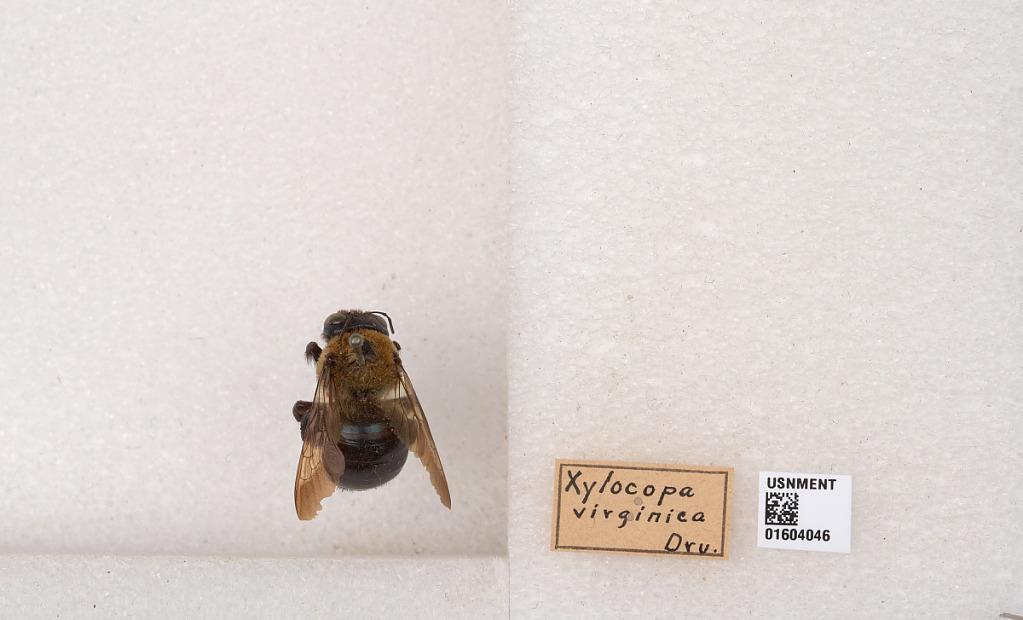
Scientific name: Xylocopa (Xylocopoides) virginica virginica (Linnaeus)